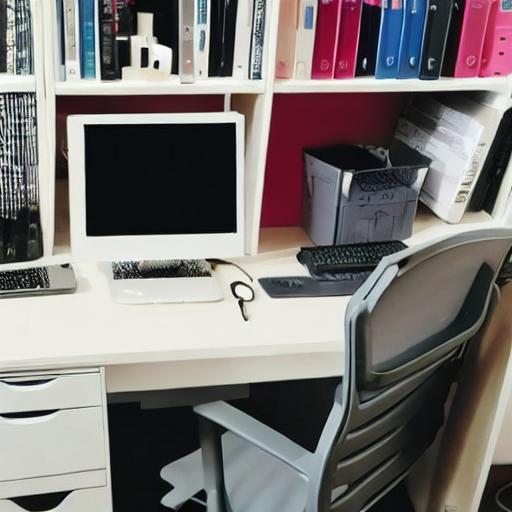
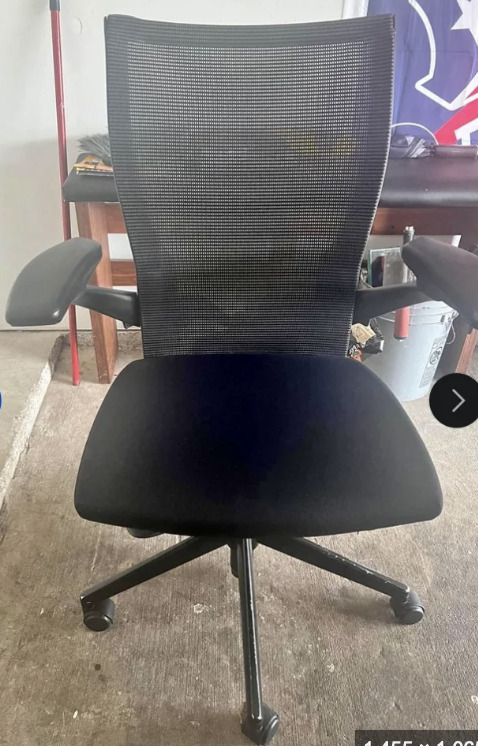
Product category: items_chair
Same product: no